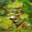
Label: deer